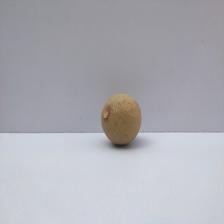
Size: Small